Alice Milligan

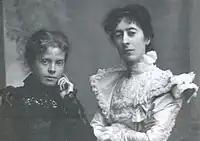
Alice Milligan & Anna Johnston

"The Shan Van Vocht" (The "Poor Old Woman" in Irish, the metaphor for Ireland in a rebellion-era ballad) was produced by Milligan and Johnston in the offices of Robert Johnston's timber yard (and often edited at "Ard Righ"). They had been editing the paper of another commemorative circle, the Henry Joy McCracken Literary Society, the "Northern Patriot", but in December 1895 they were dismissed possibly because in three of their four issues they had supported amnesty for Fenian prisoners.